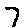
Label: 7